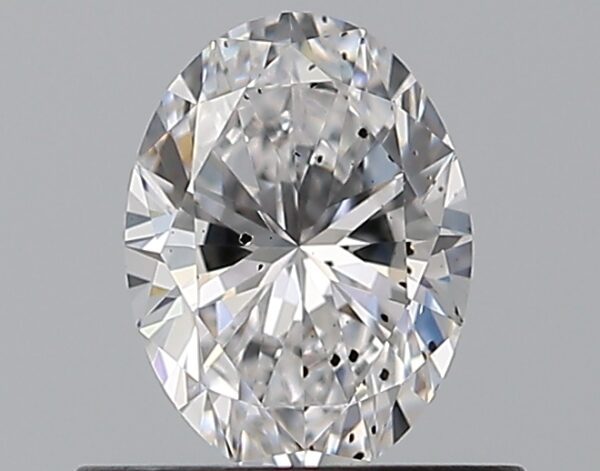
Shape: oval
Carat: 0.51
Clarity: SI2
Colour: D
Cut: EX
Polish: EX
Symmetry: VG
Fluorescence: N
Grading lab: GIA
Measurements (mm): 6.17 x 4.57 x 2.9